Culture of the Ming dynasty

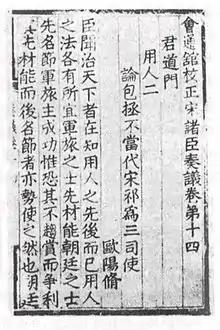
A page from one of Hua Sui's books printed in 1490 using metal movable type.

In and around Hangzhou, there were professional painters who loosely followed the Ma–Xia style and were known as the "Zhe School" (named after the province of Zhejiang, where Hangzhou was the capital). One of the leading representatives of this school was Dai Jin, who returned to Hangzhou at the beginning of the 15th century after being expelled from the court. He focused on figure painting, as well as paintings of "flowers and birds", but his main focus was on landscapes in a Yuan interpretation of the Ma–Xia style.